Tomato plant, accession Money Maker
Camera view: vertical (180 deg); turntable rotation: 60 degrees
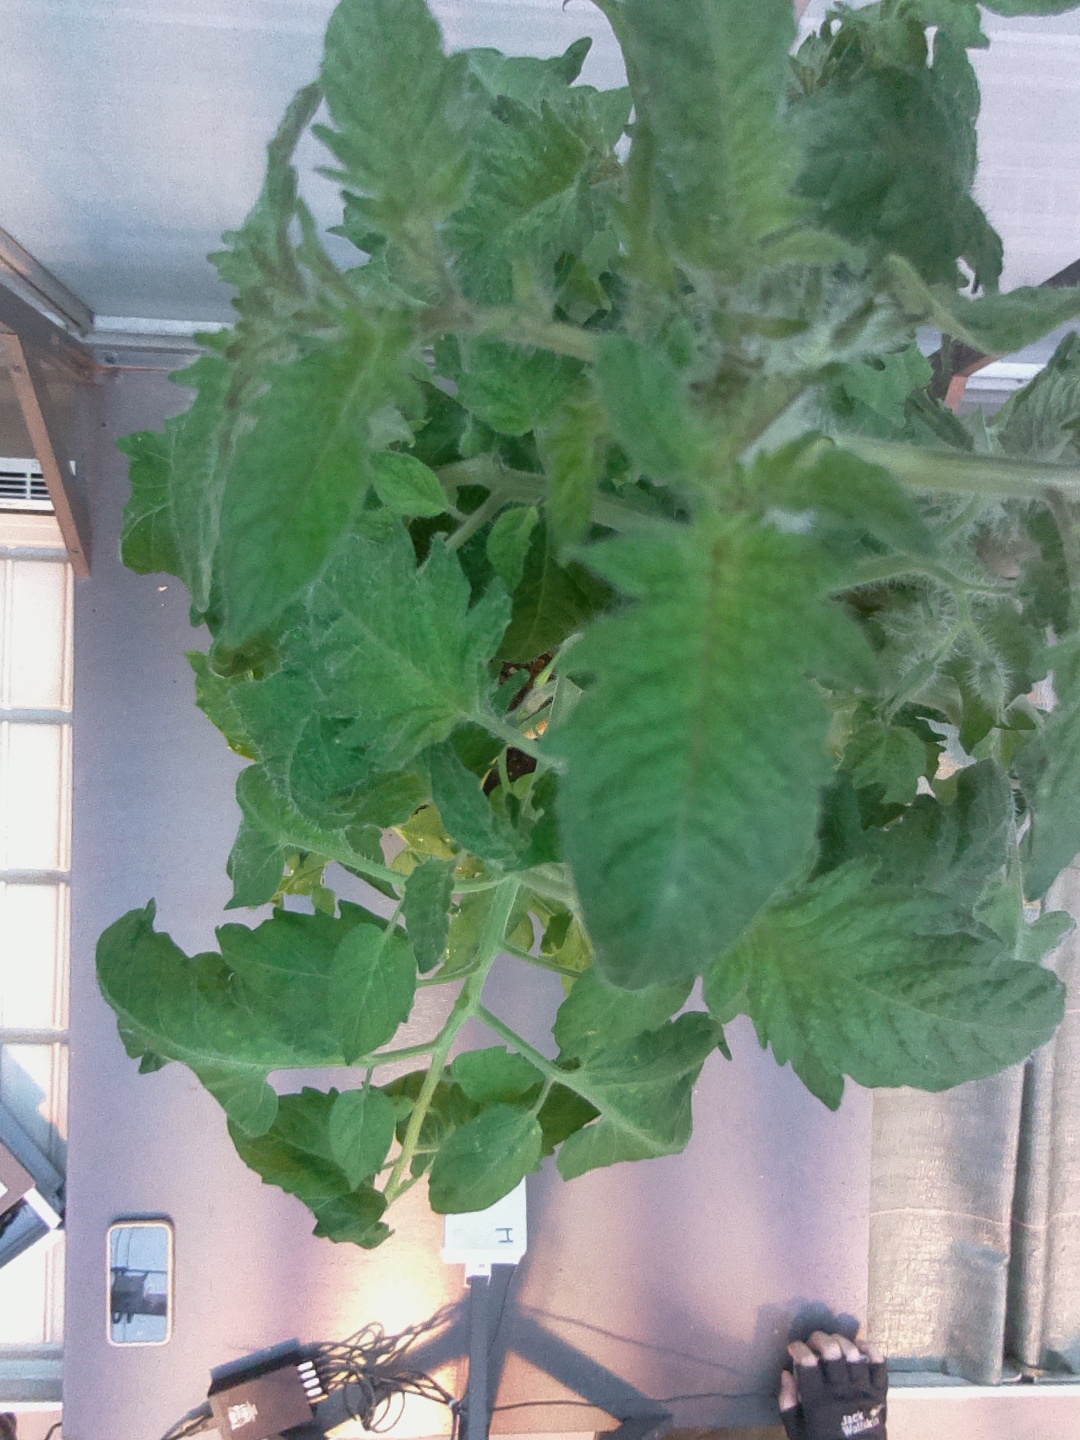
BBCH growth stage 56: 6 inflorescences visible